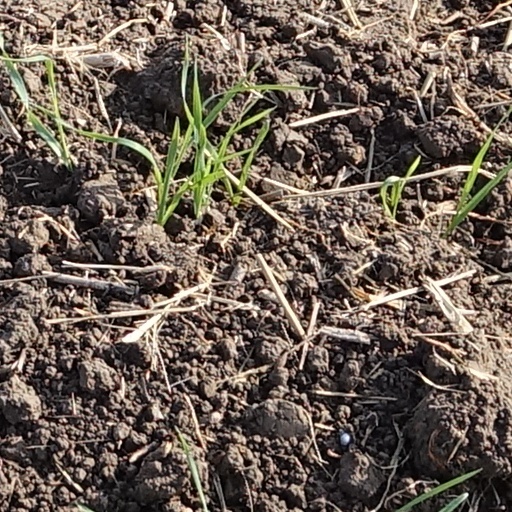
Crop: wheat